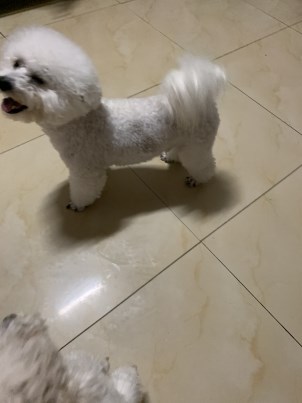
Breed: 3083-n000117-Bichon_Frise